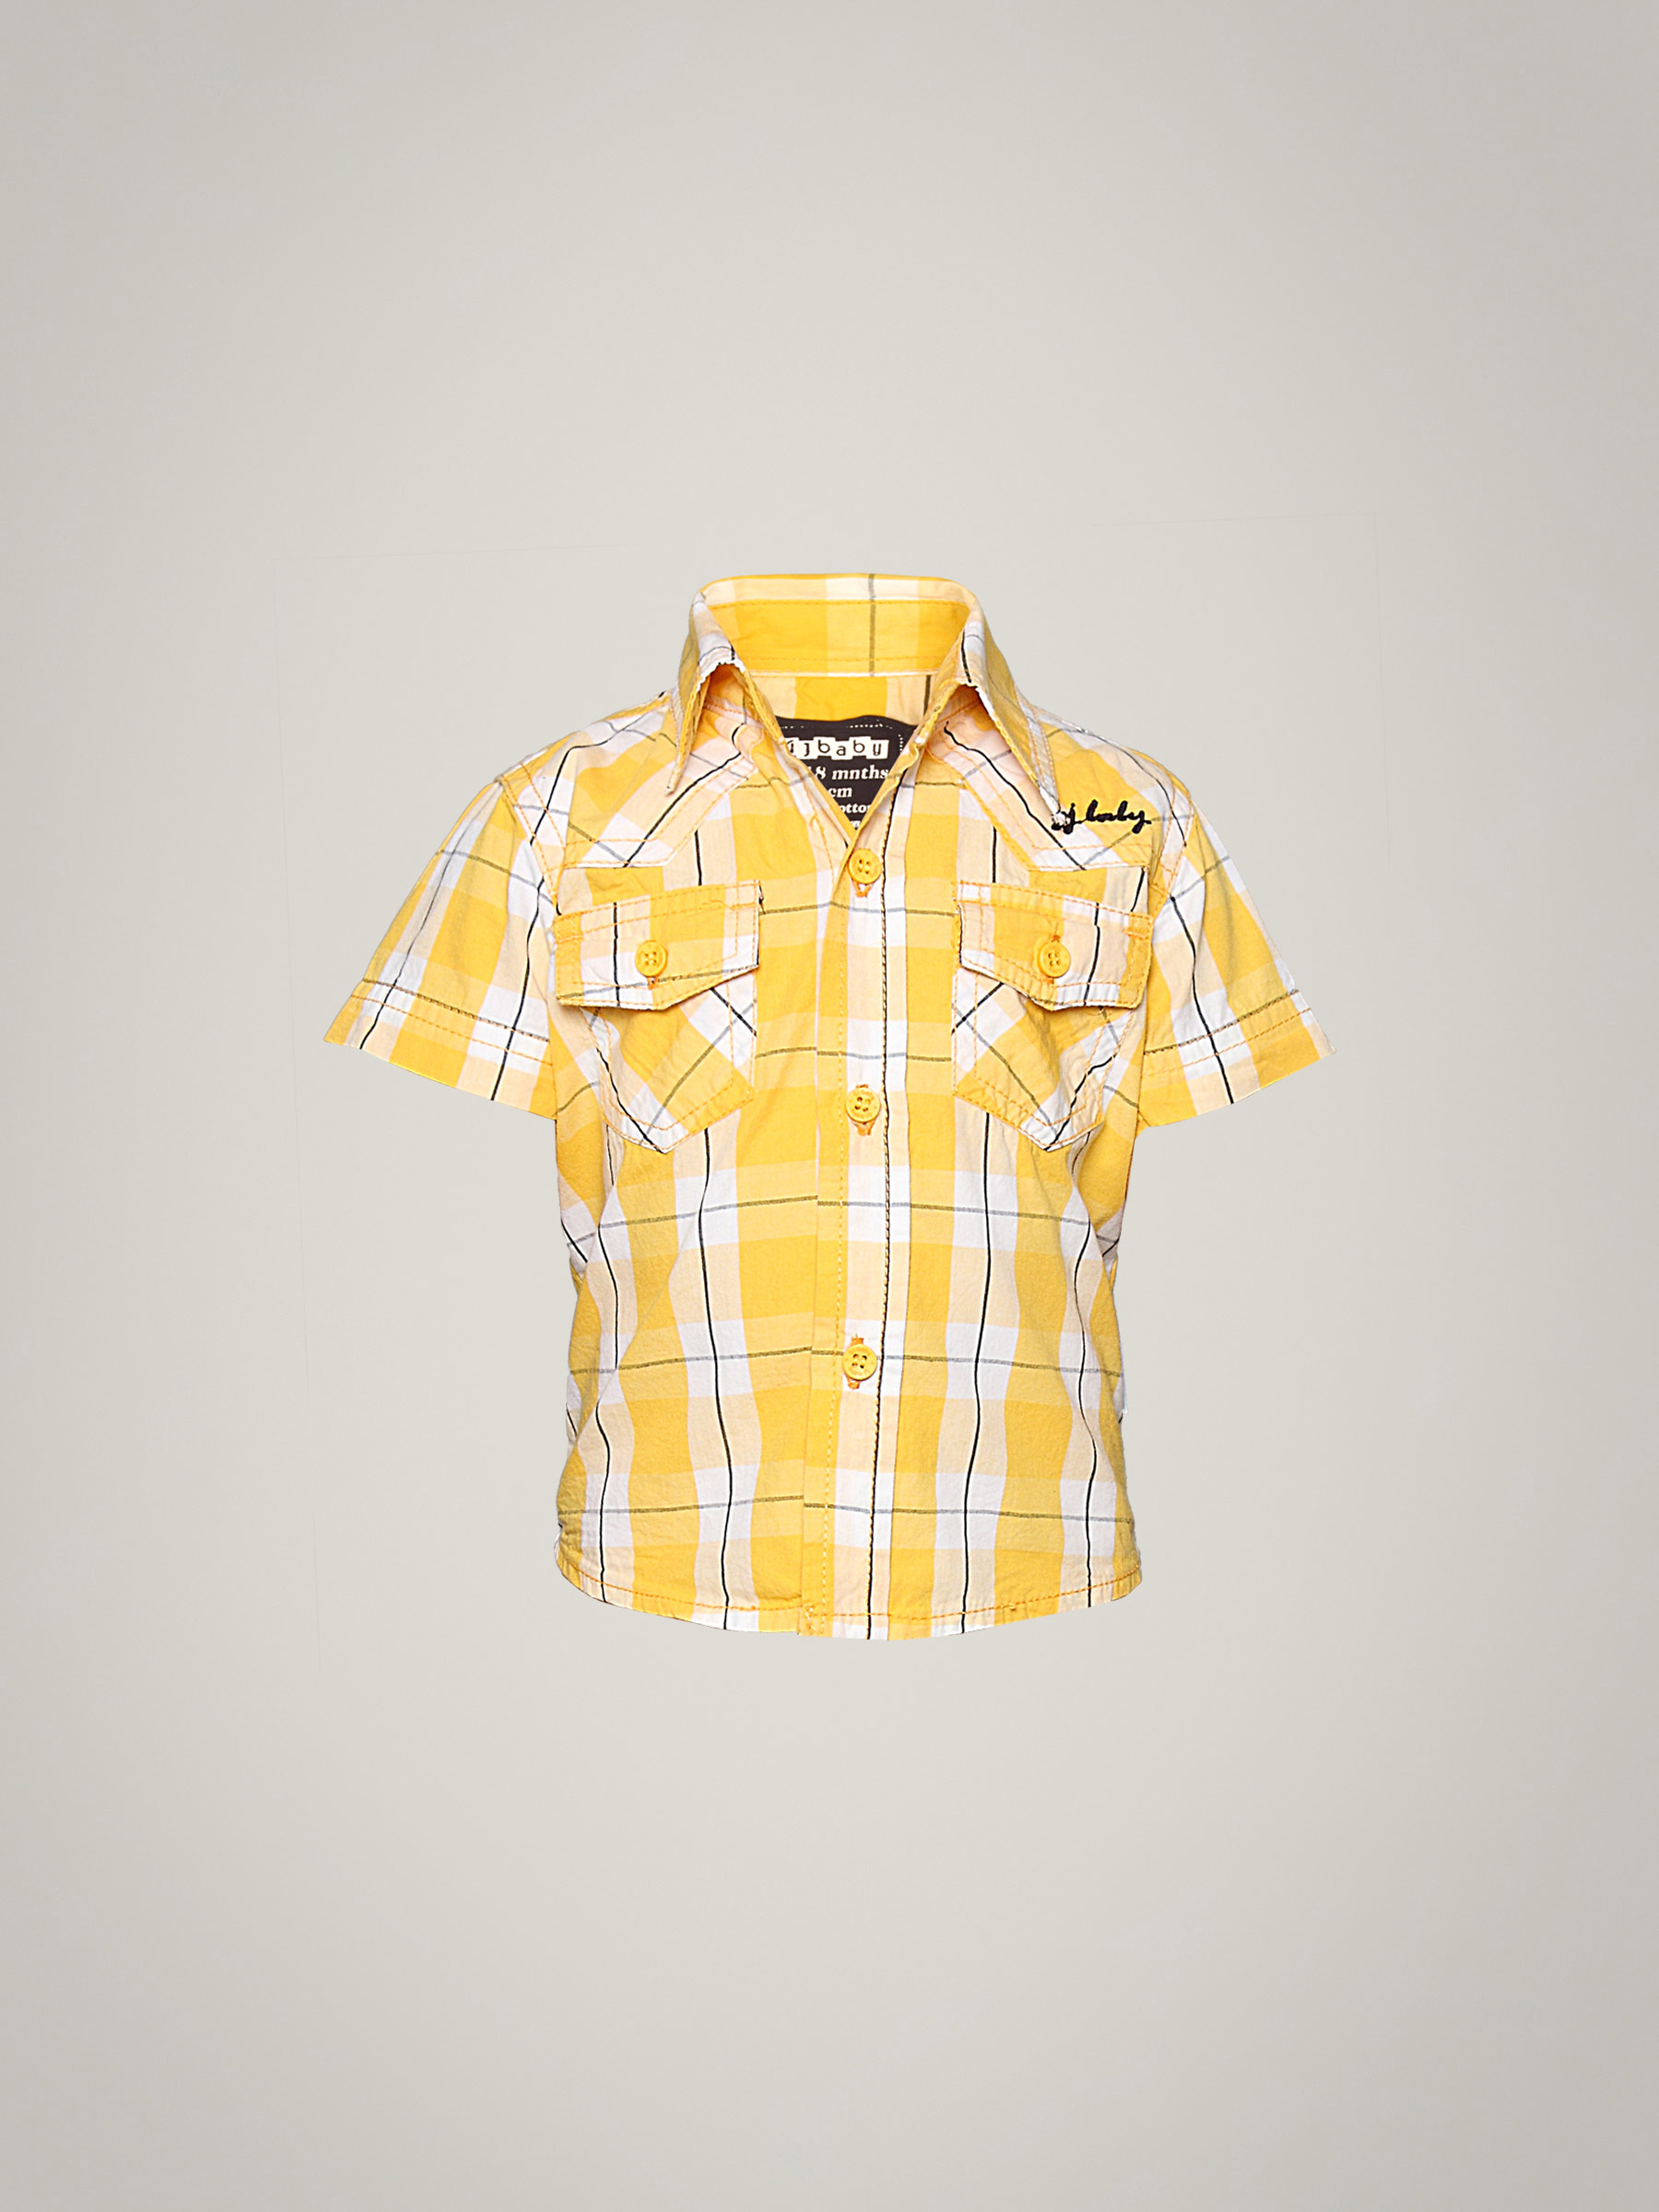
Gini and Jony Boy's Kangaroo Yellow Infant Kidswear
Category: Apparel / Topwear / Shirts
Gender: Men
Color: Yellow
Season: Summer 2011
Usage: Casual